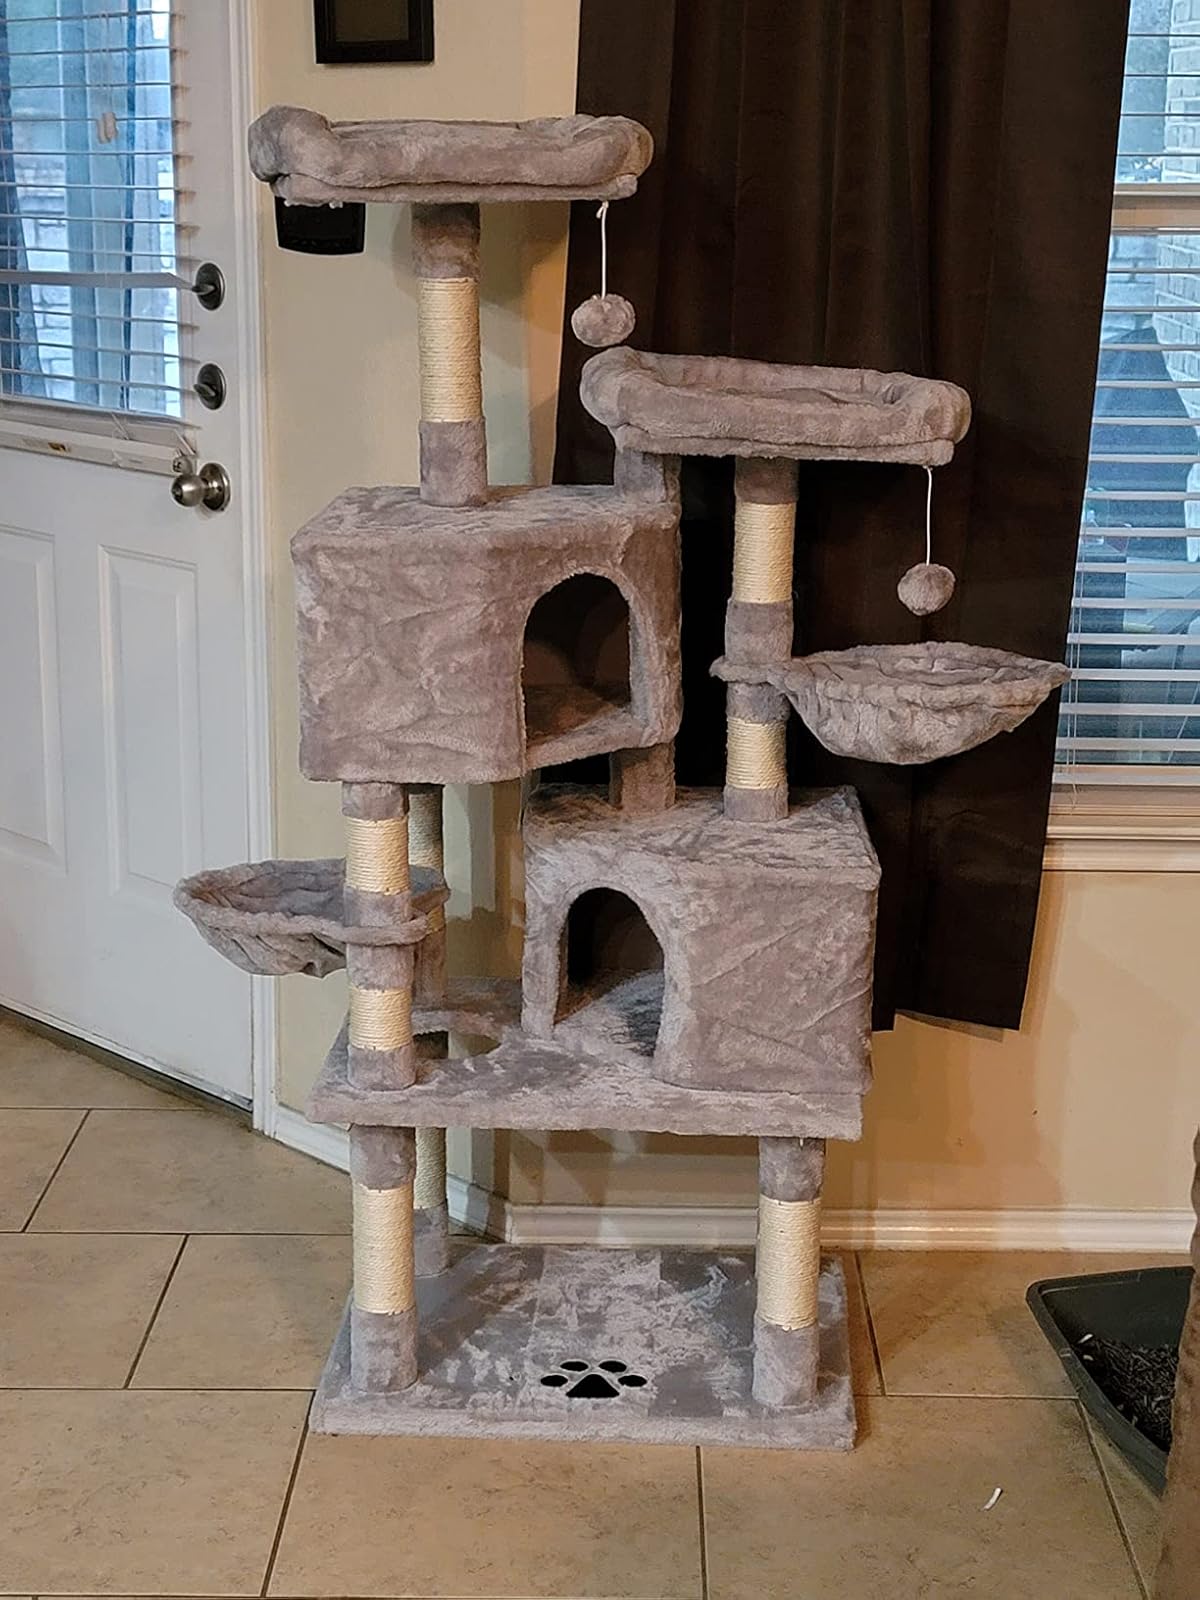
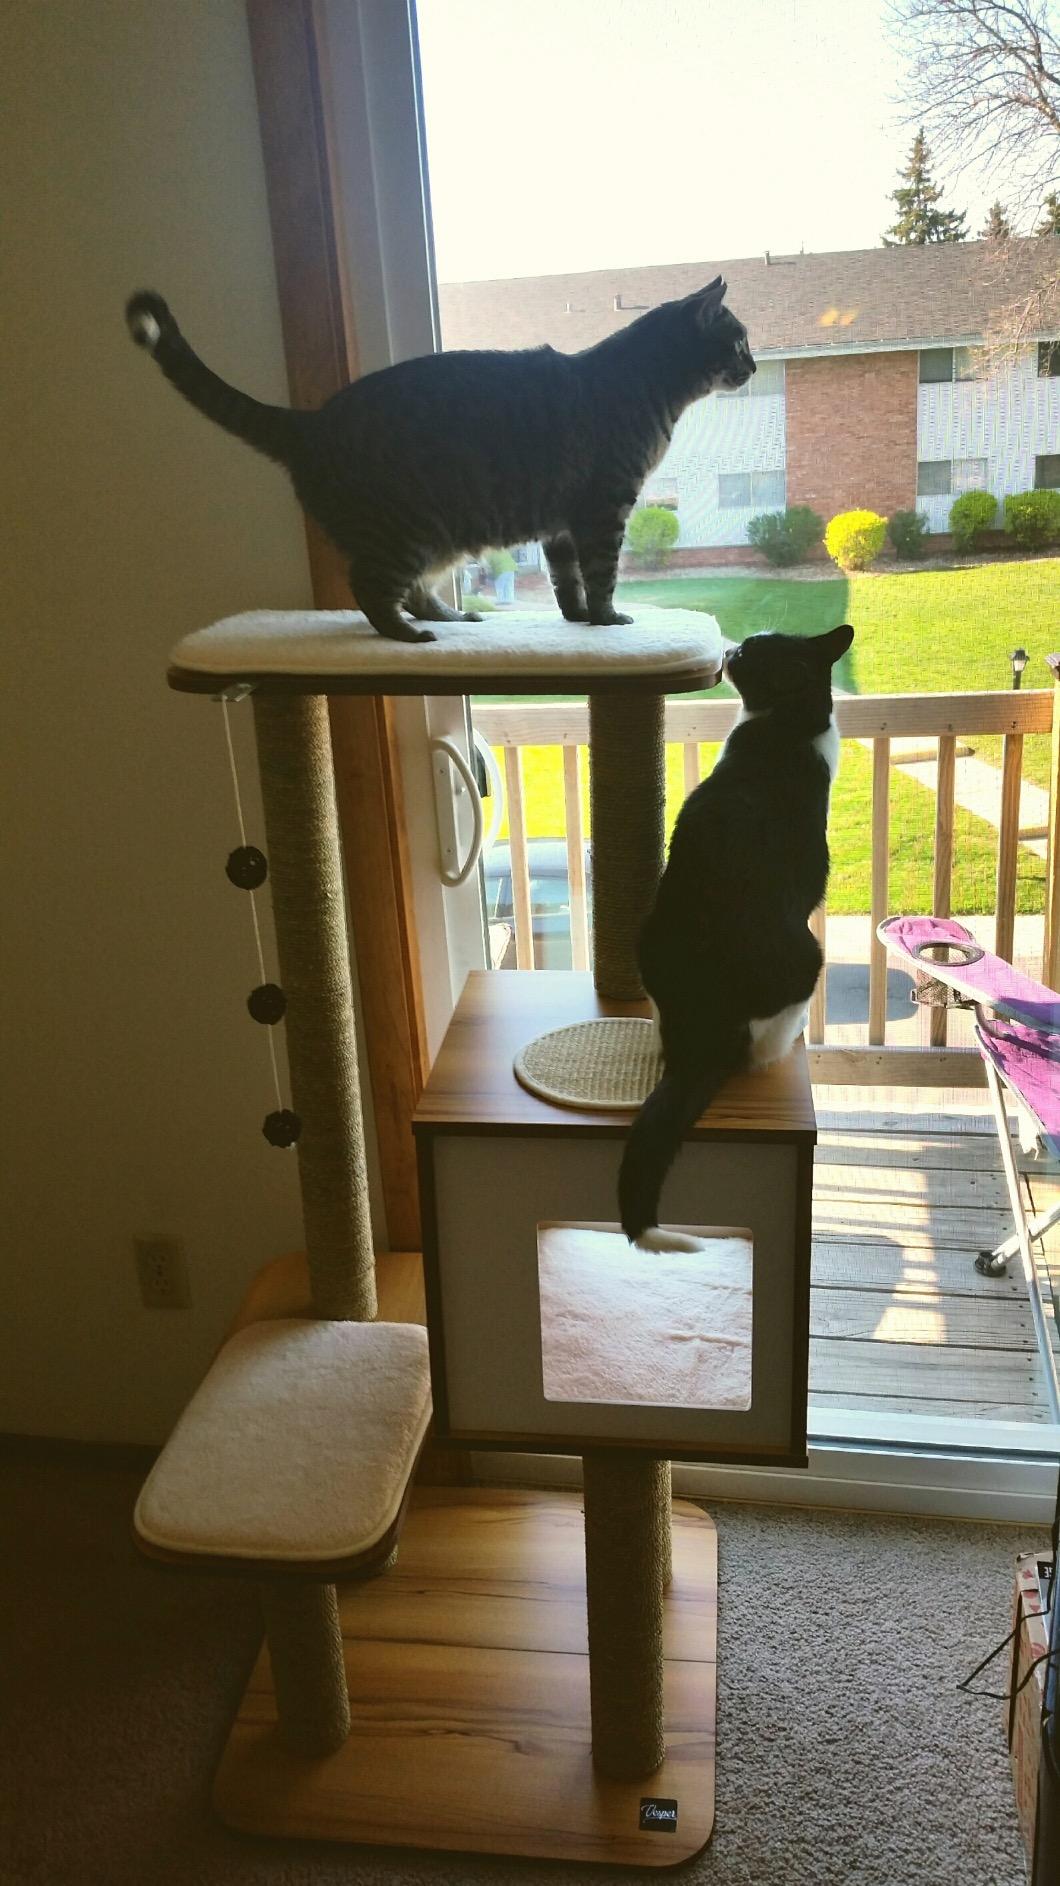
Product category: items_cat tree
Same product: no